South Australian Country Fire Service

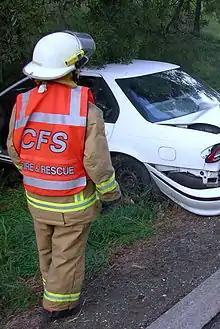
Reflective tabbard worn at an incident.

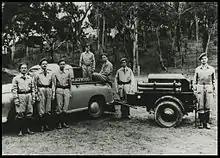
Blackwood Emergency Fire Service in 1949

The Country Fire Service fire appliances are painted white, rather than red as in many other fire services worldwide. This provides greater visibility on road, and in thick smoke. The day/night striping down the sides of appliances is either the old silver and red standard, or a newer red and gold chequering. Appliances made after 2012 have the newest red and bright yellow chequering. The red and bright yellow chequering provides much better visibility, particularly for crews working on roads. Some appliances are also trialling battenburg striping with bright chevrons on the rear of the appliances.